W. O. J. Nieuwenkamp

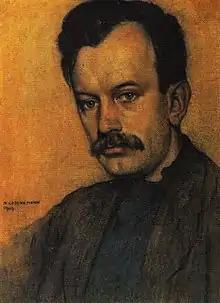
Nieuwenkamp by Nico Jungmann (1909)

Wijnand Otto Jan Nieuwenkamp (Amsterdam, July 27, 1874 – Fiesole, April 23, 1950), was a Dutch multi-faceted autodidact. As an artist he was active as a painter, draftsman, sculptor, etcher, lithographer, and designer of book covers and of ex-libris. In addition, he was also known as a writer, architect, explorer, ethnologist and collector of East Asian art.